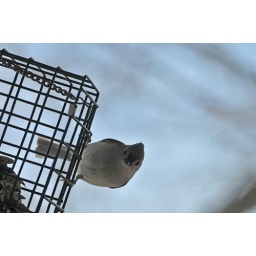
Outside kitchen window looking in at me looking back :-)